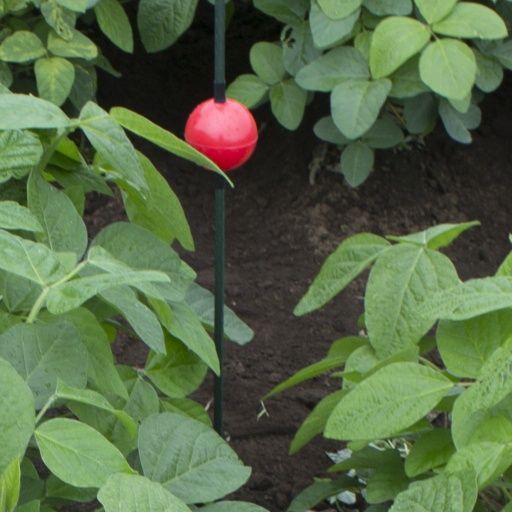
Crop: soybean